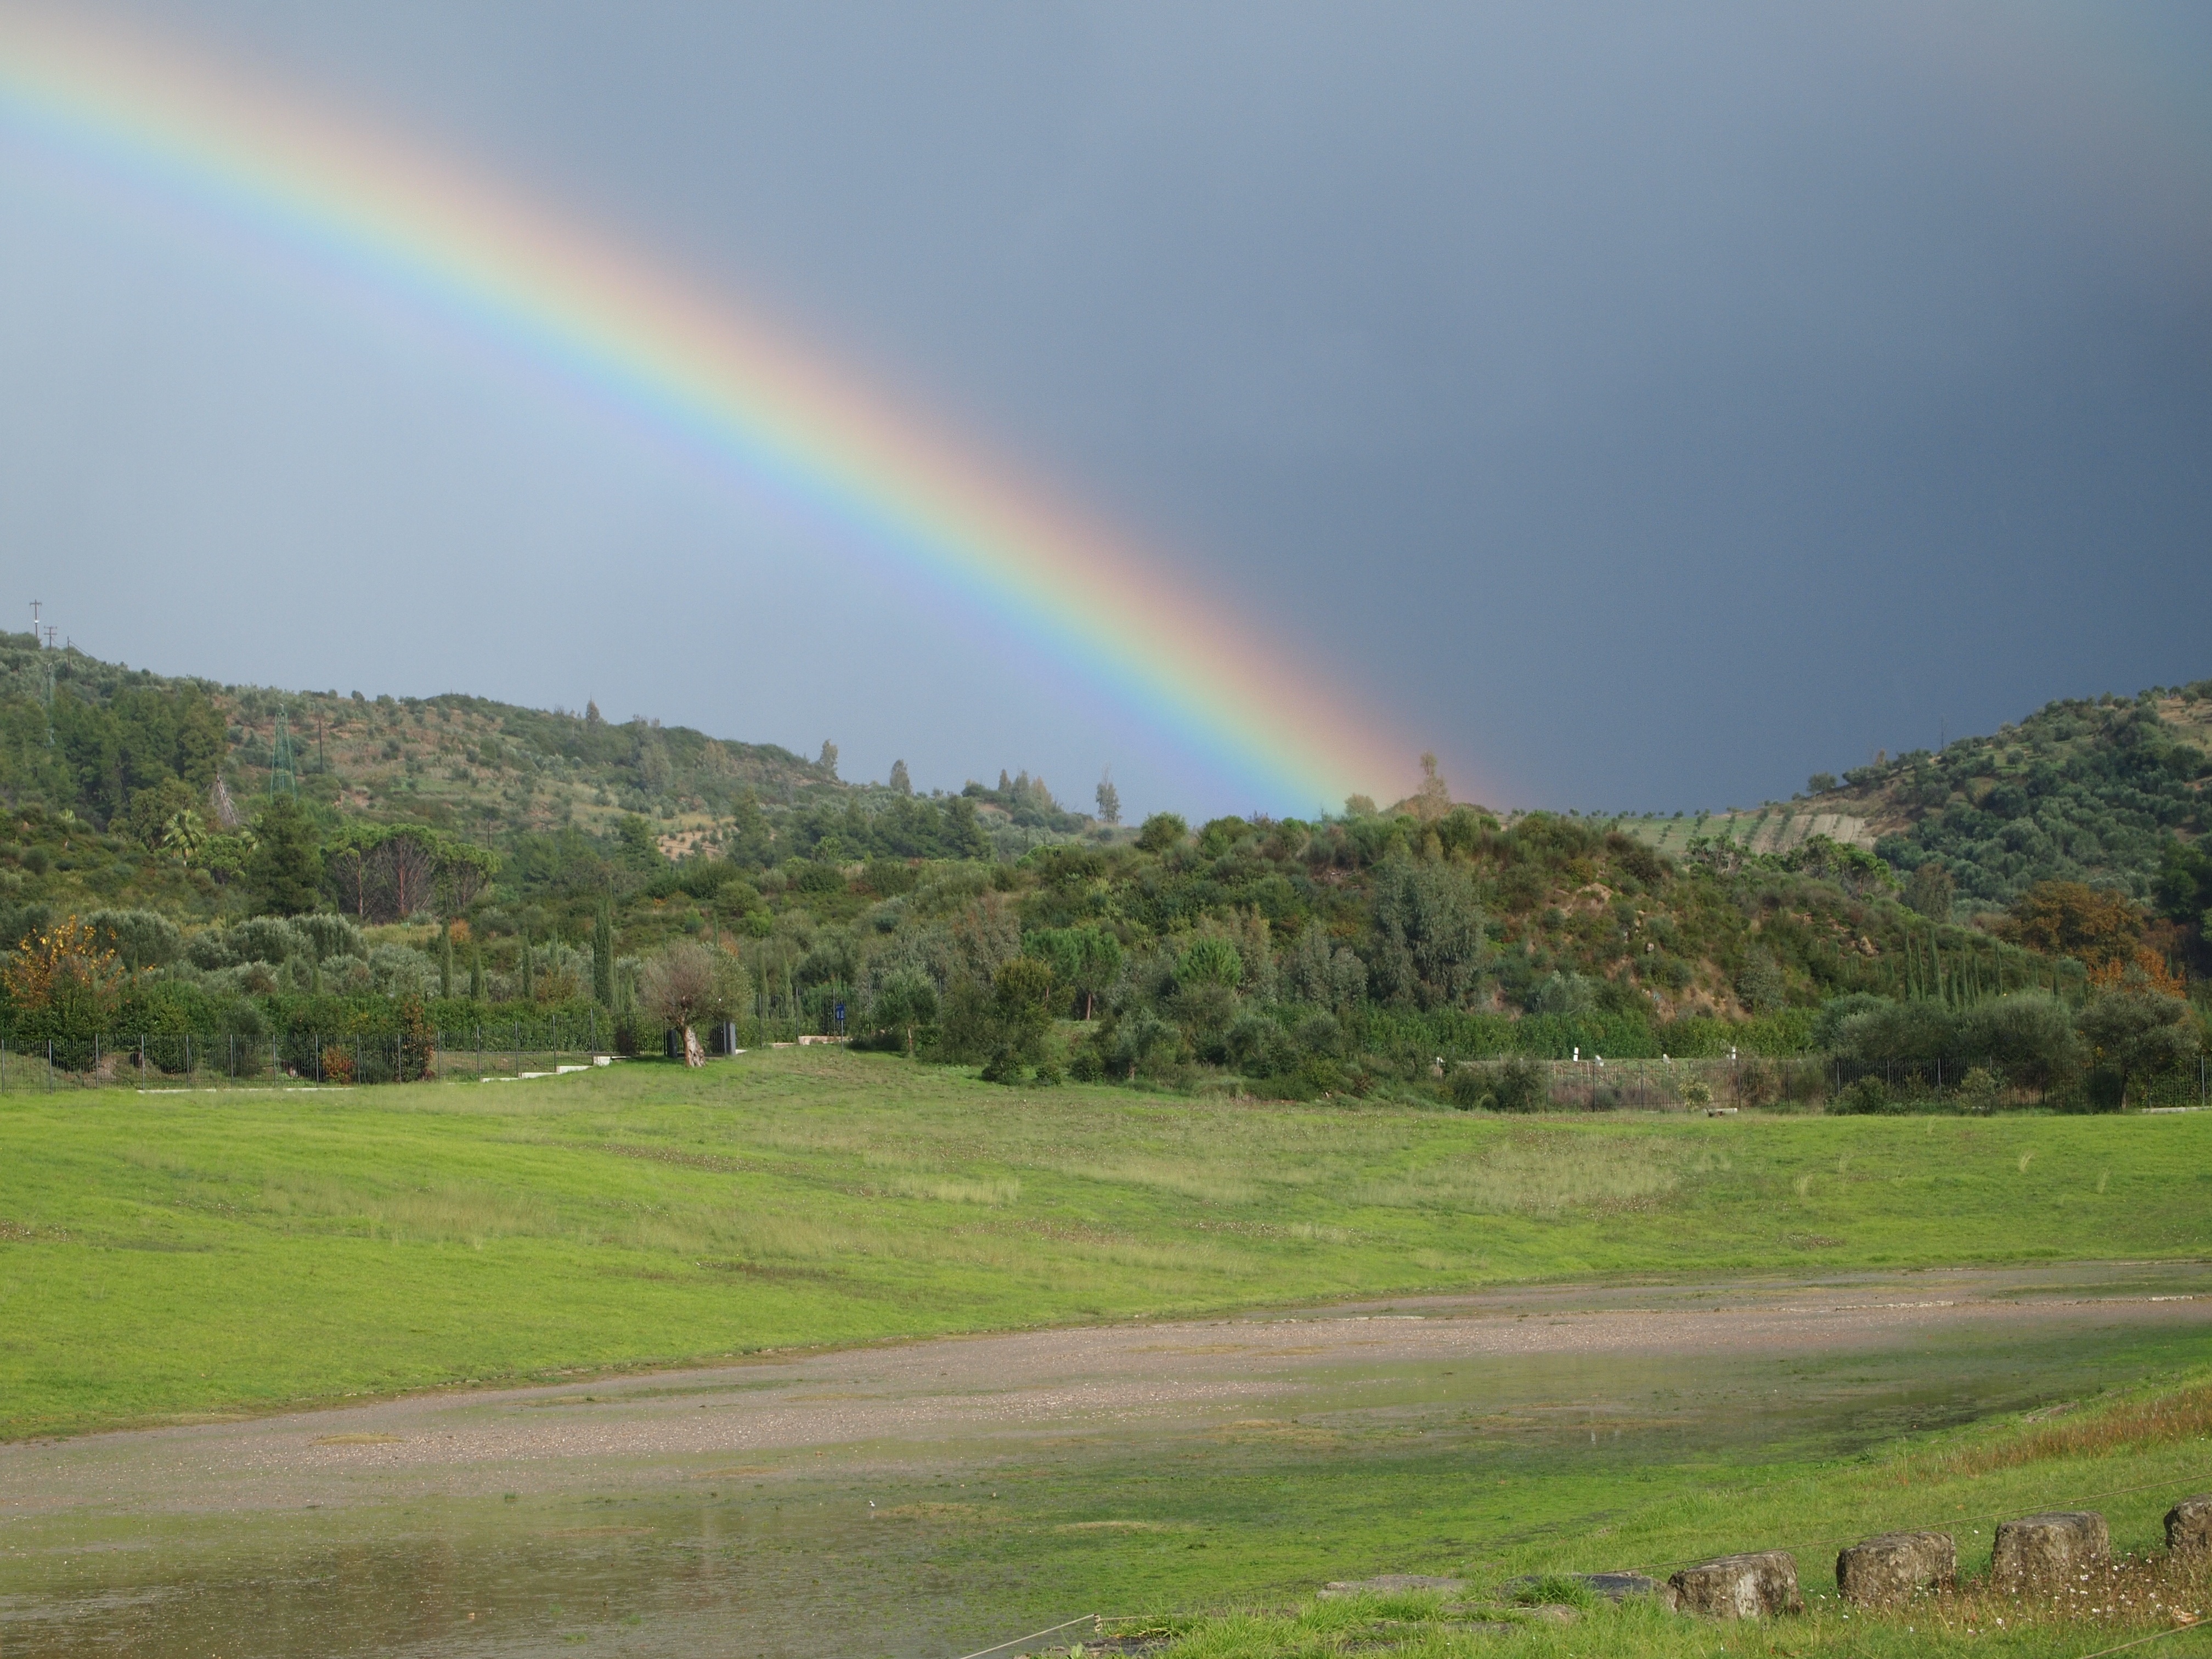
landscape, nature, grass, mountain, cloud, field, meadow, prairie, hill, plain, rainbow, grassland, plateau, greece, olympia, rural area, meteorological phenomenon, atmospheric phenomenon, atmosphere of earth